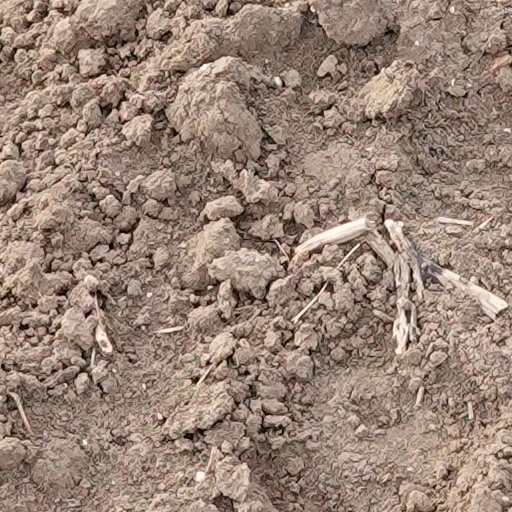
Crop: wheat